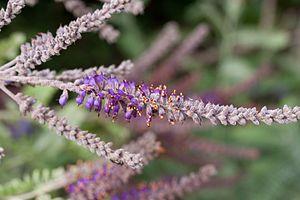
Amorpha nana - Faux indigotier nain - au Jardin Alpin du Jardin des Plantes - Paris
Le faux indigotier nain est un arbrisseau originaire d'Amérique du Nord de la famille des Fabacées.